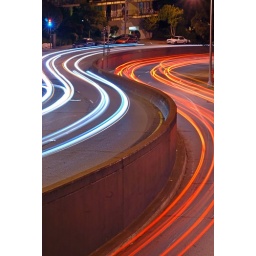
over market street at grand view avenue - twin peaks, san francisco, california